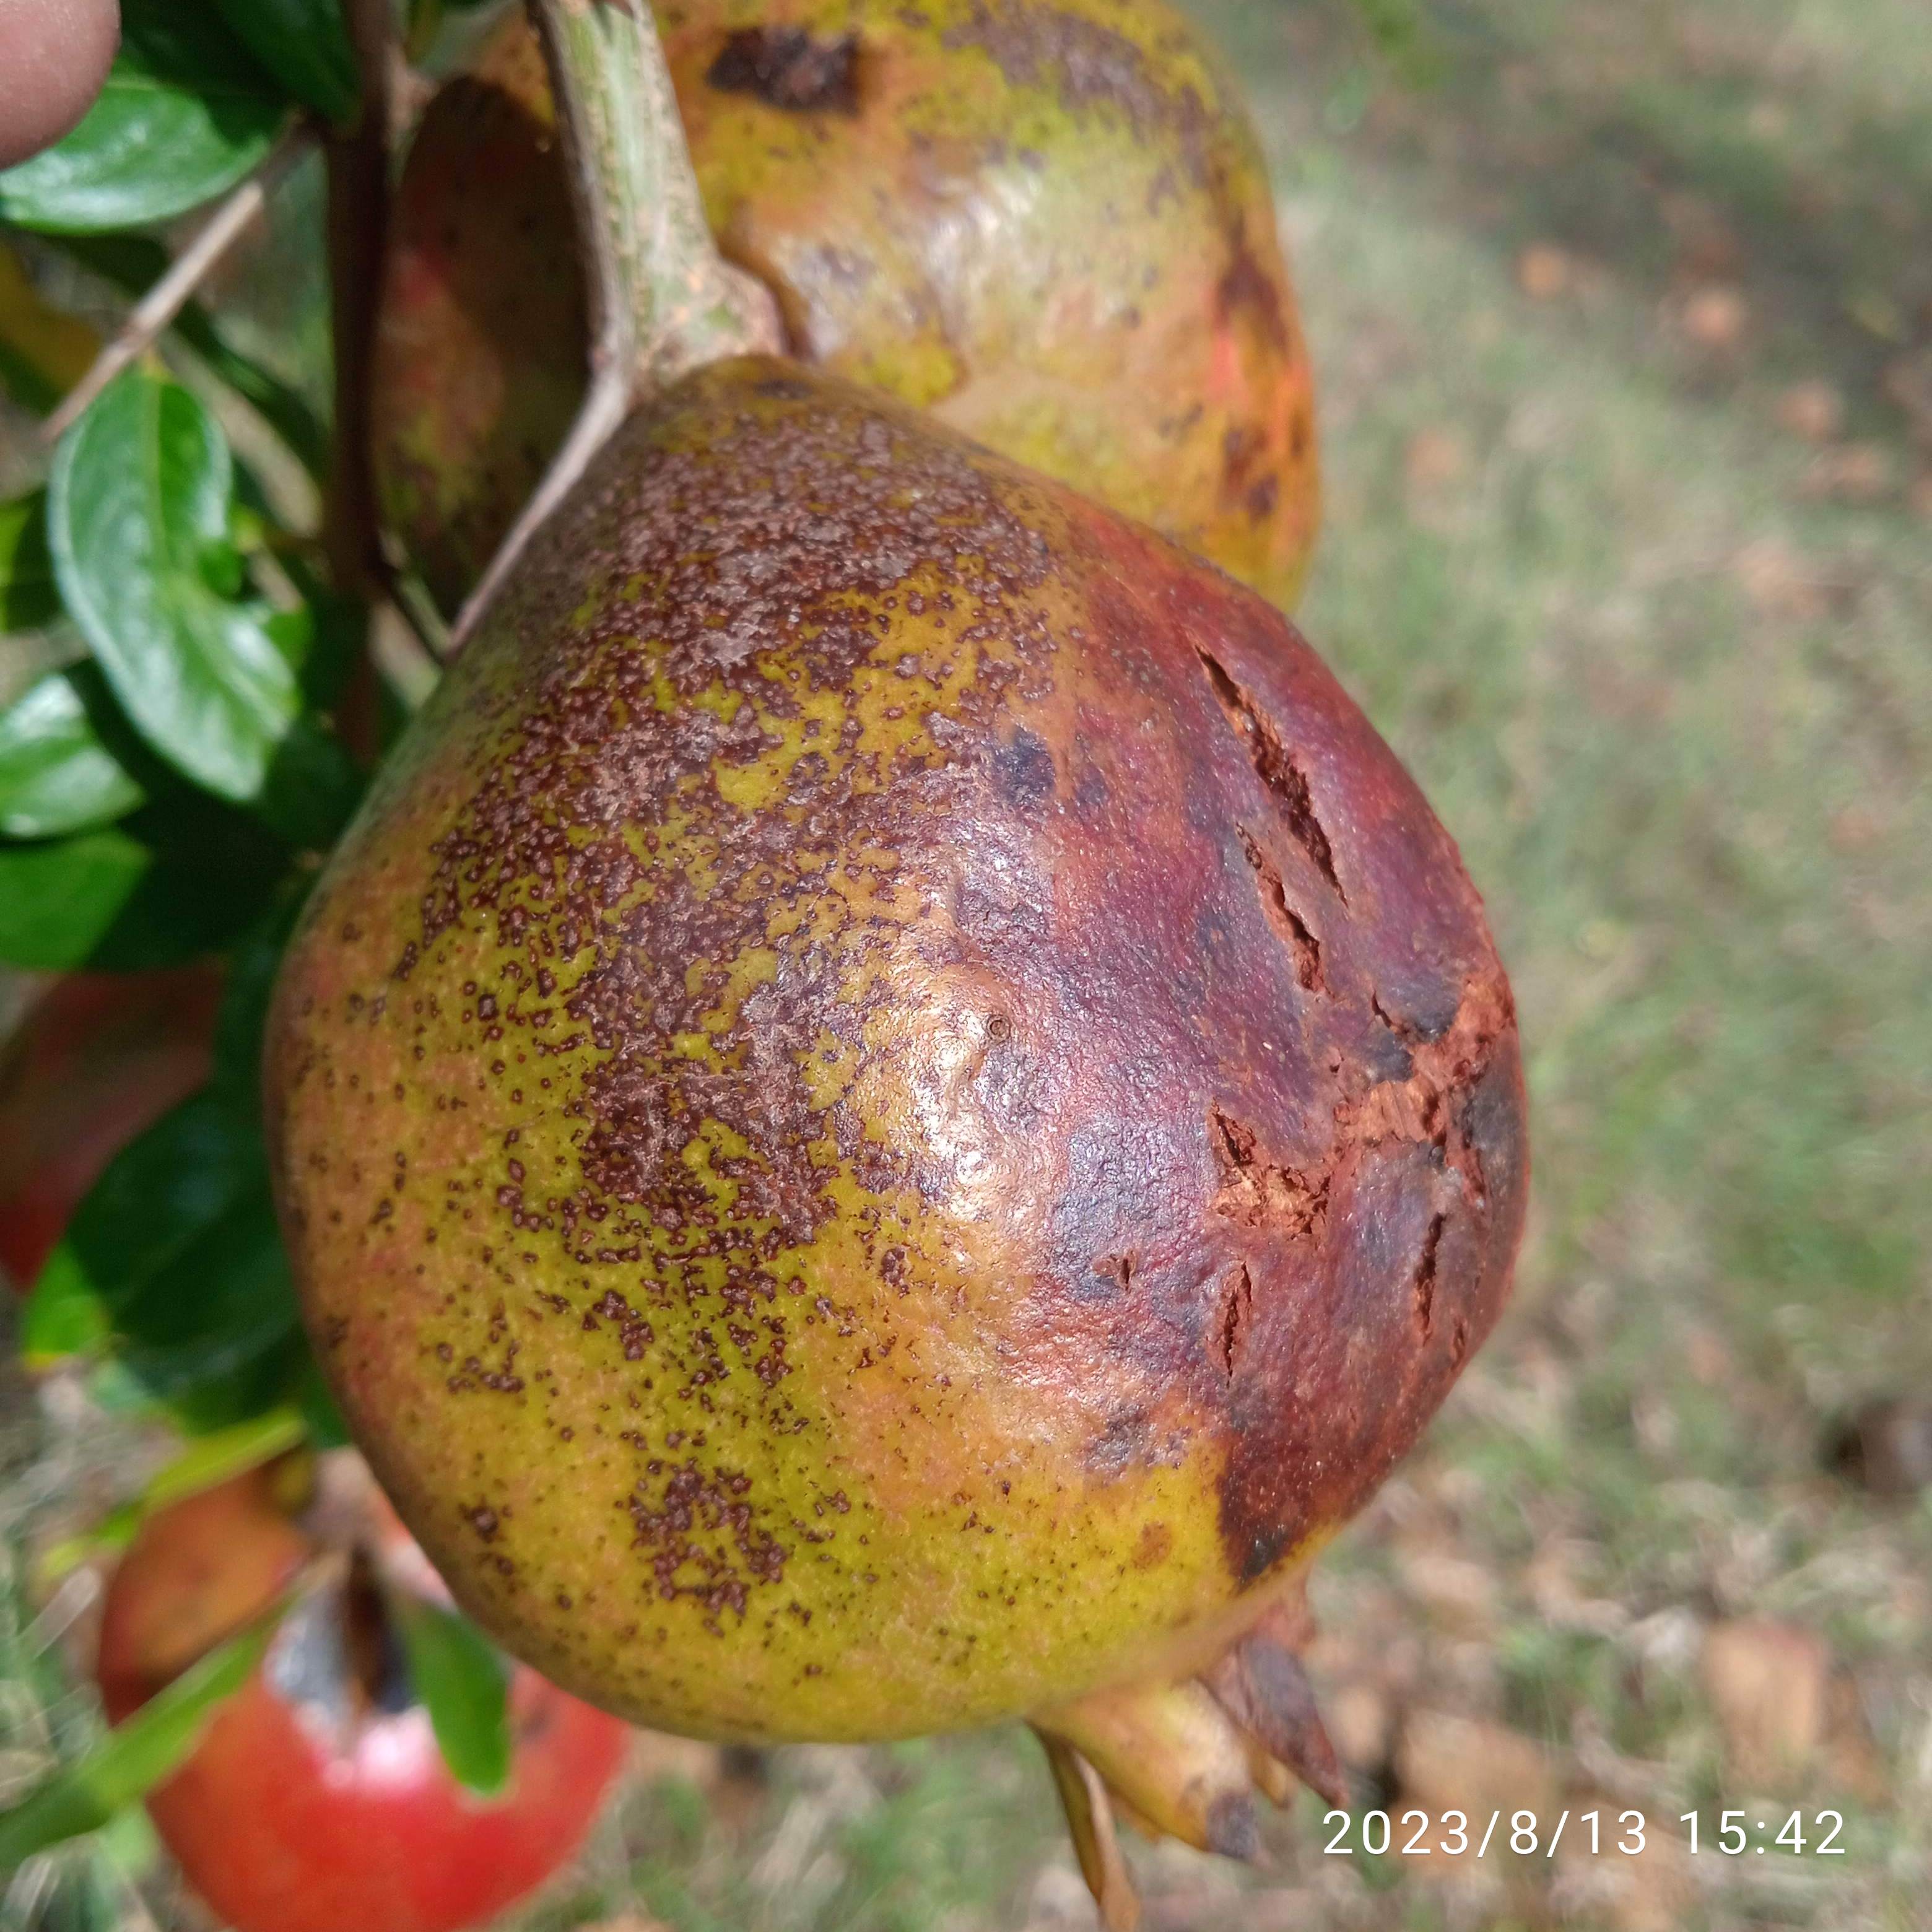
Label: Cercospora